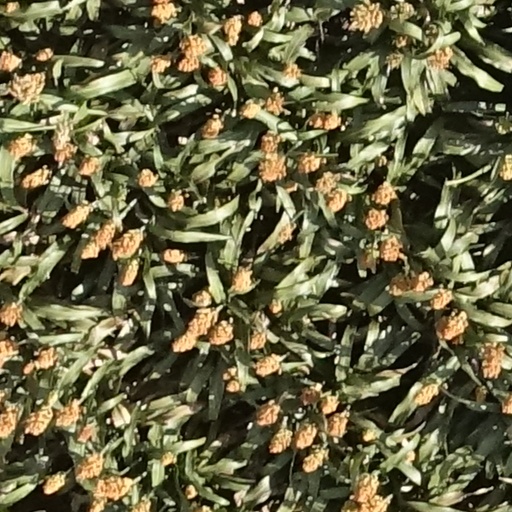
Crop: sorghum